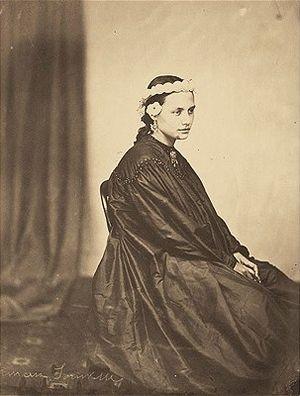
La princesse de Joinville, bru de la Reine Pomaré lV. 1869/70. Paul-Emile Miot.